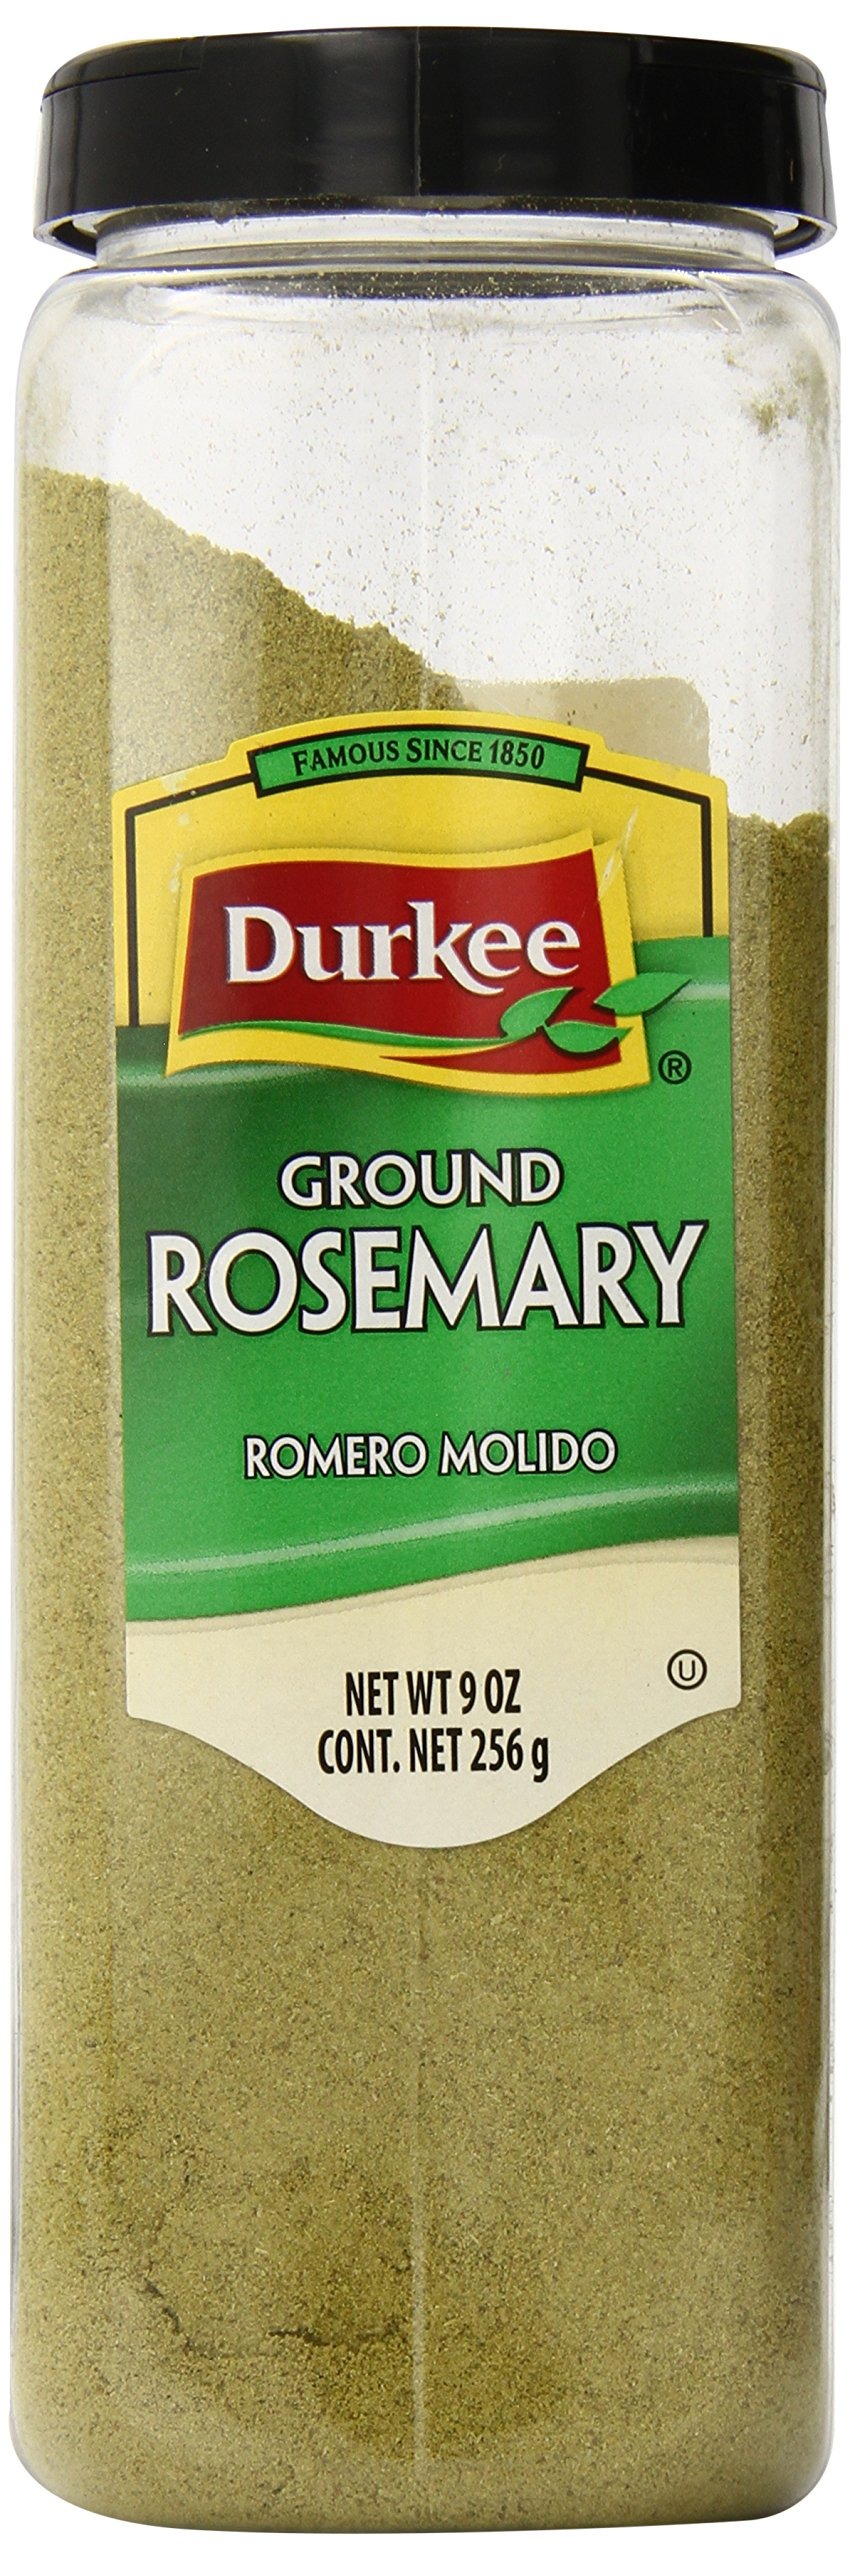
Item Name: Durkee Ground Rosemary, 9-Ounce
Bullet Point 1: Made from only the finest ingredients
Bullet Point 2: Ground in a frozen state to preserve the shape of the flakes
Bullet Point 3: Larger, foodservice size saves you money
Value: 9.0
Unit: Ounce

Price: 22.22